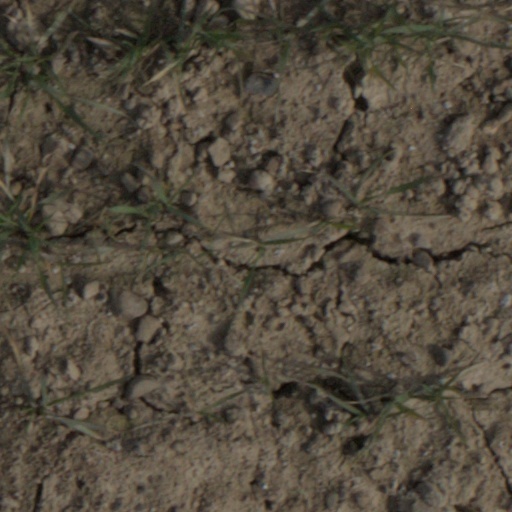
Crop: wheat